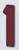
Number: 1